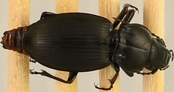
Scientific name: Cyclotrachelus torvus
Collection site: Northern Great Plains Research Laboratory NEON (NOGP), plot NOGP_001